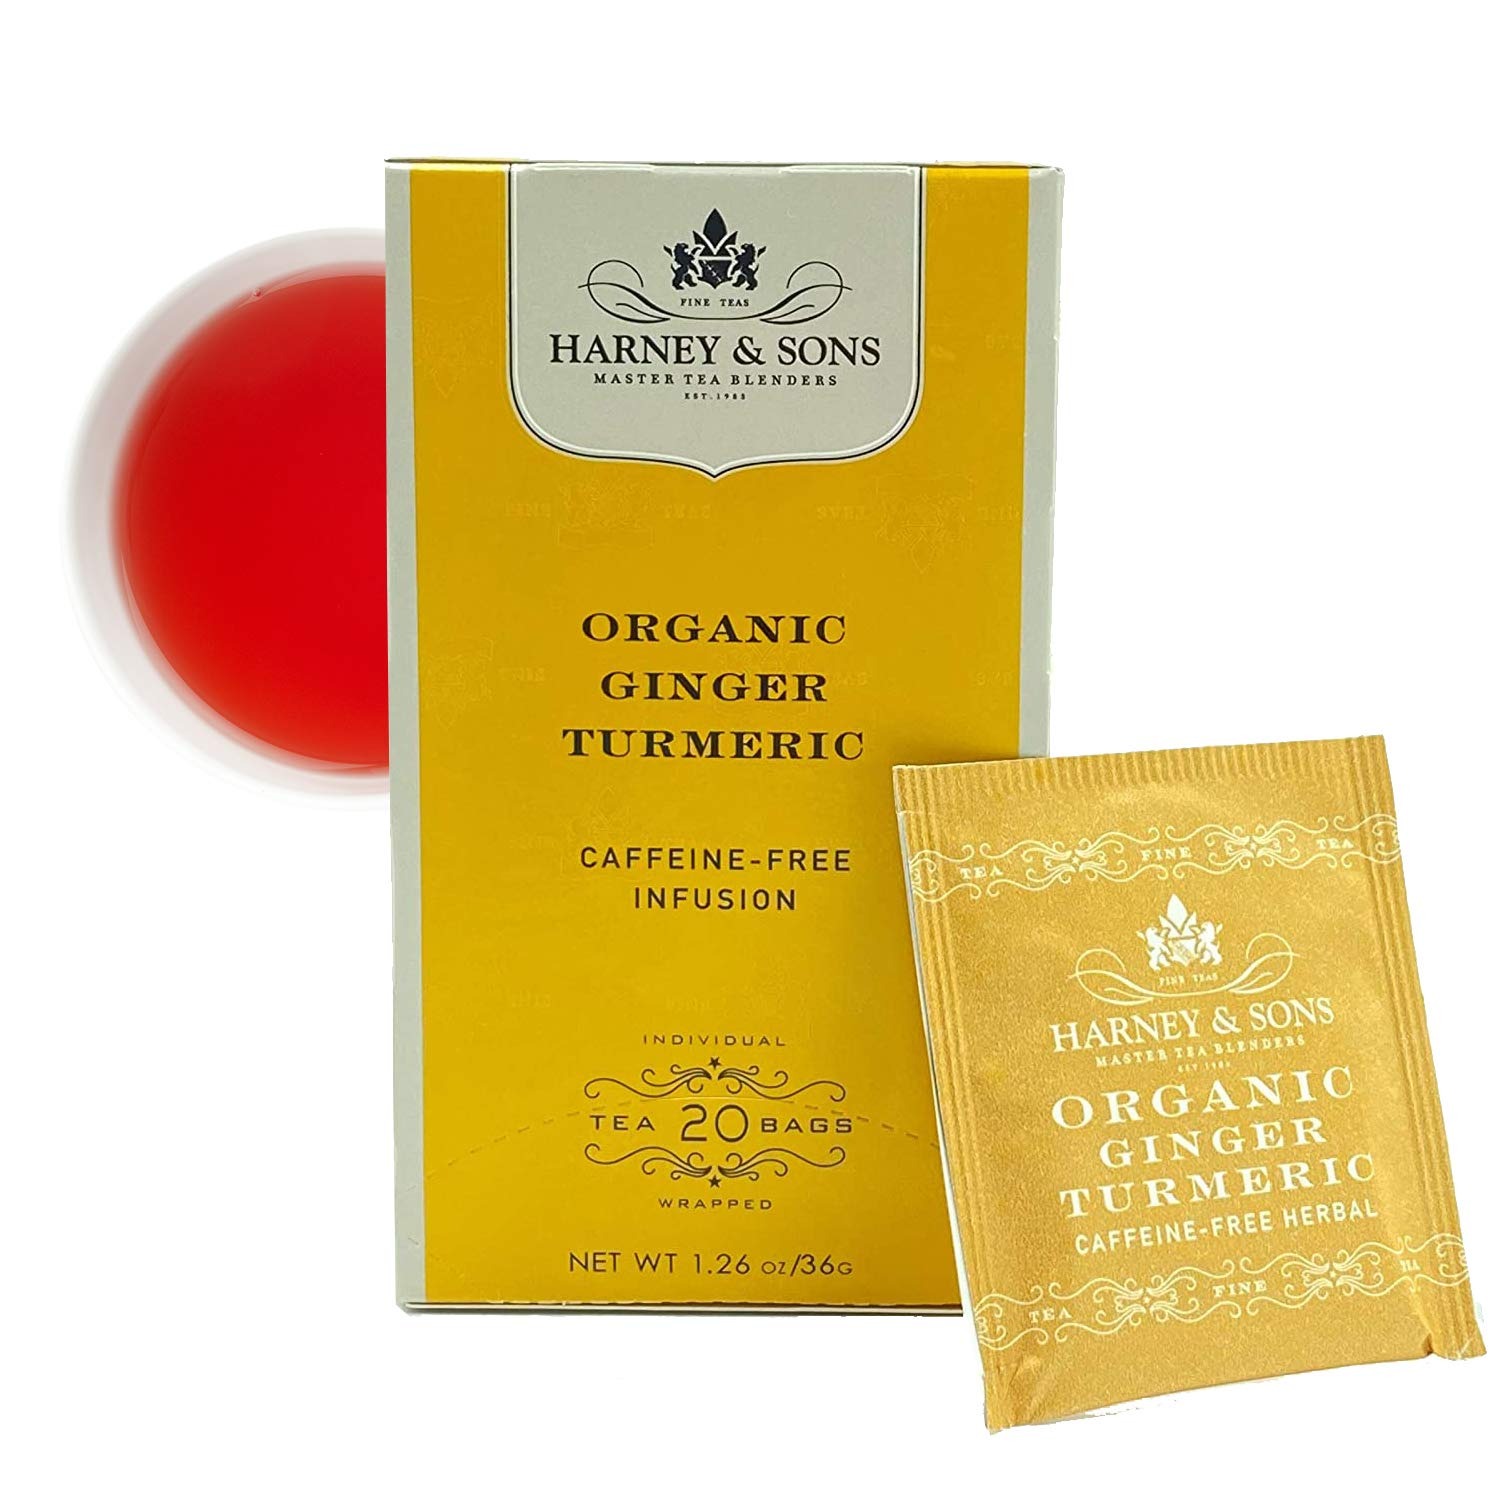
Item Name: Harney & Sons Organic Tea Bags Ginger Turmeric, 20 Count
Bullet Point 1: DISCOVER GINGER TURMERIC TEA Organic Ginger & Turmeric is a potent blend of two powerhouse roots that are sure to become a staple in your tea cabinet.
Bullet Point 2: We've added apple, beetroot, and lemongrass to bring an extra touch of flavor to this Ruby-Colored brewed.
Bullet Point 3: Warm and soothing when brewed hot, crisp and refreshing when served iced you will find a sense of tranquility in every cup.
Bullet Point 4: Ingredients: Organic apple pieces, organic ginger root, organic lemongrass, organic turmeric, organic hibiscus, organic Beetroot, organic cardamom, organic nutmeg.
Bullet Point 5: Certified Kosher
Bullet Point 6: Certified Organic
Value: 20.0
Unit: Count

Price: 18.82